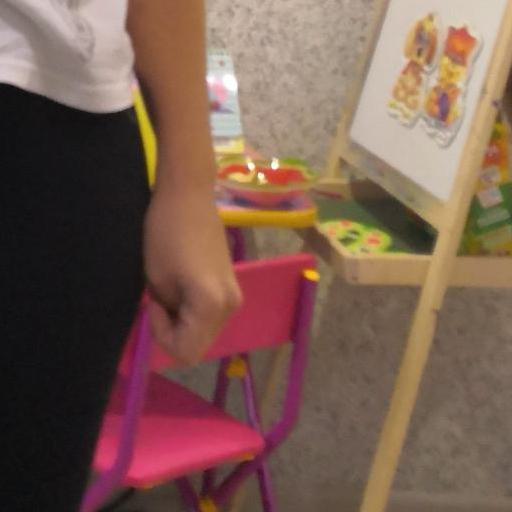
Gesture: no_gesture